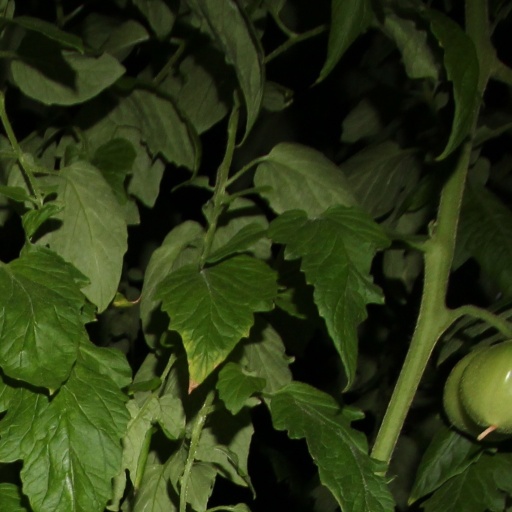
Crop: tomato